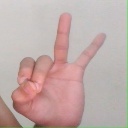
अक्षर: ण